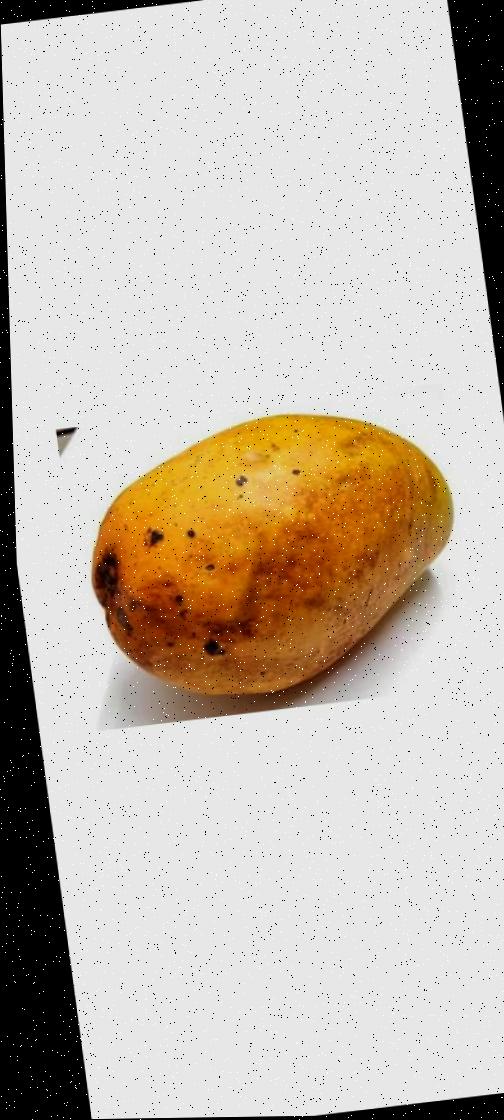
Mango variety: Bari-11